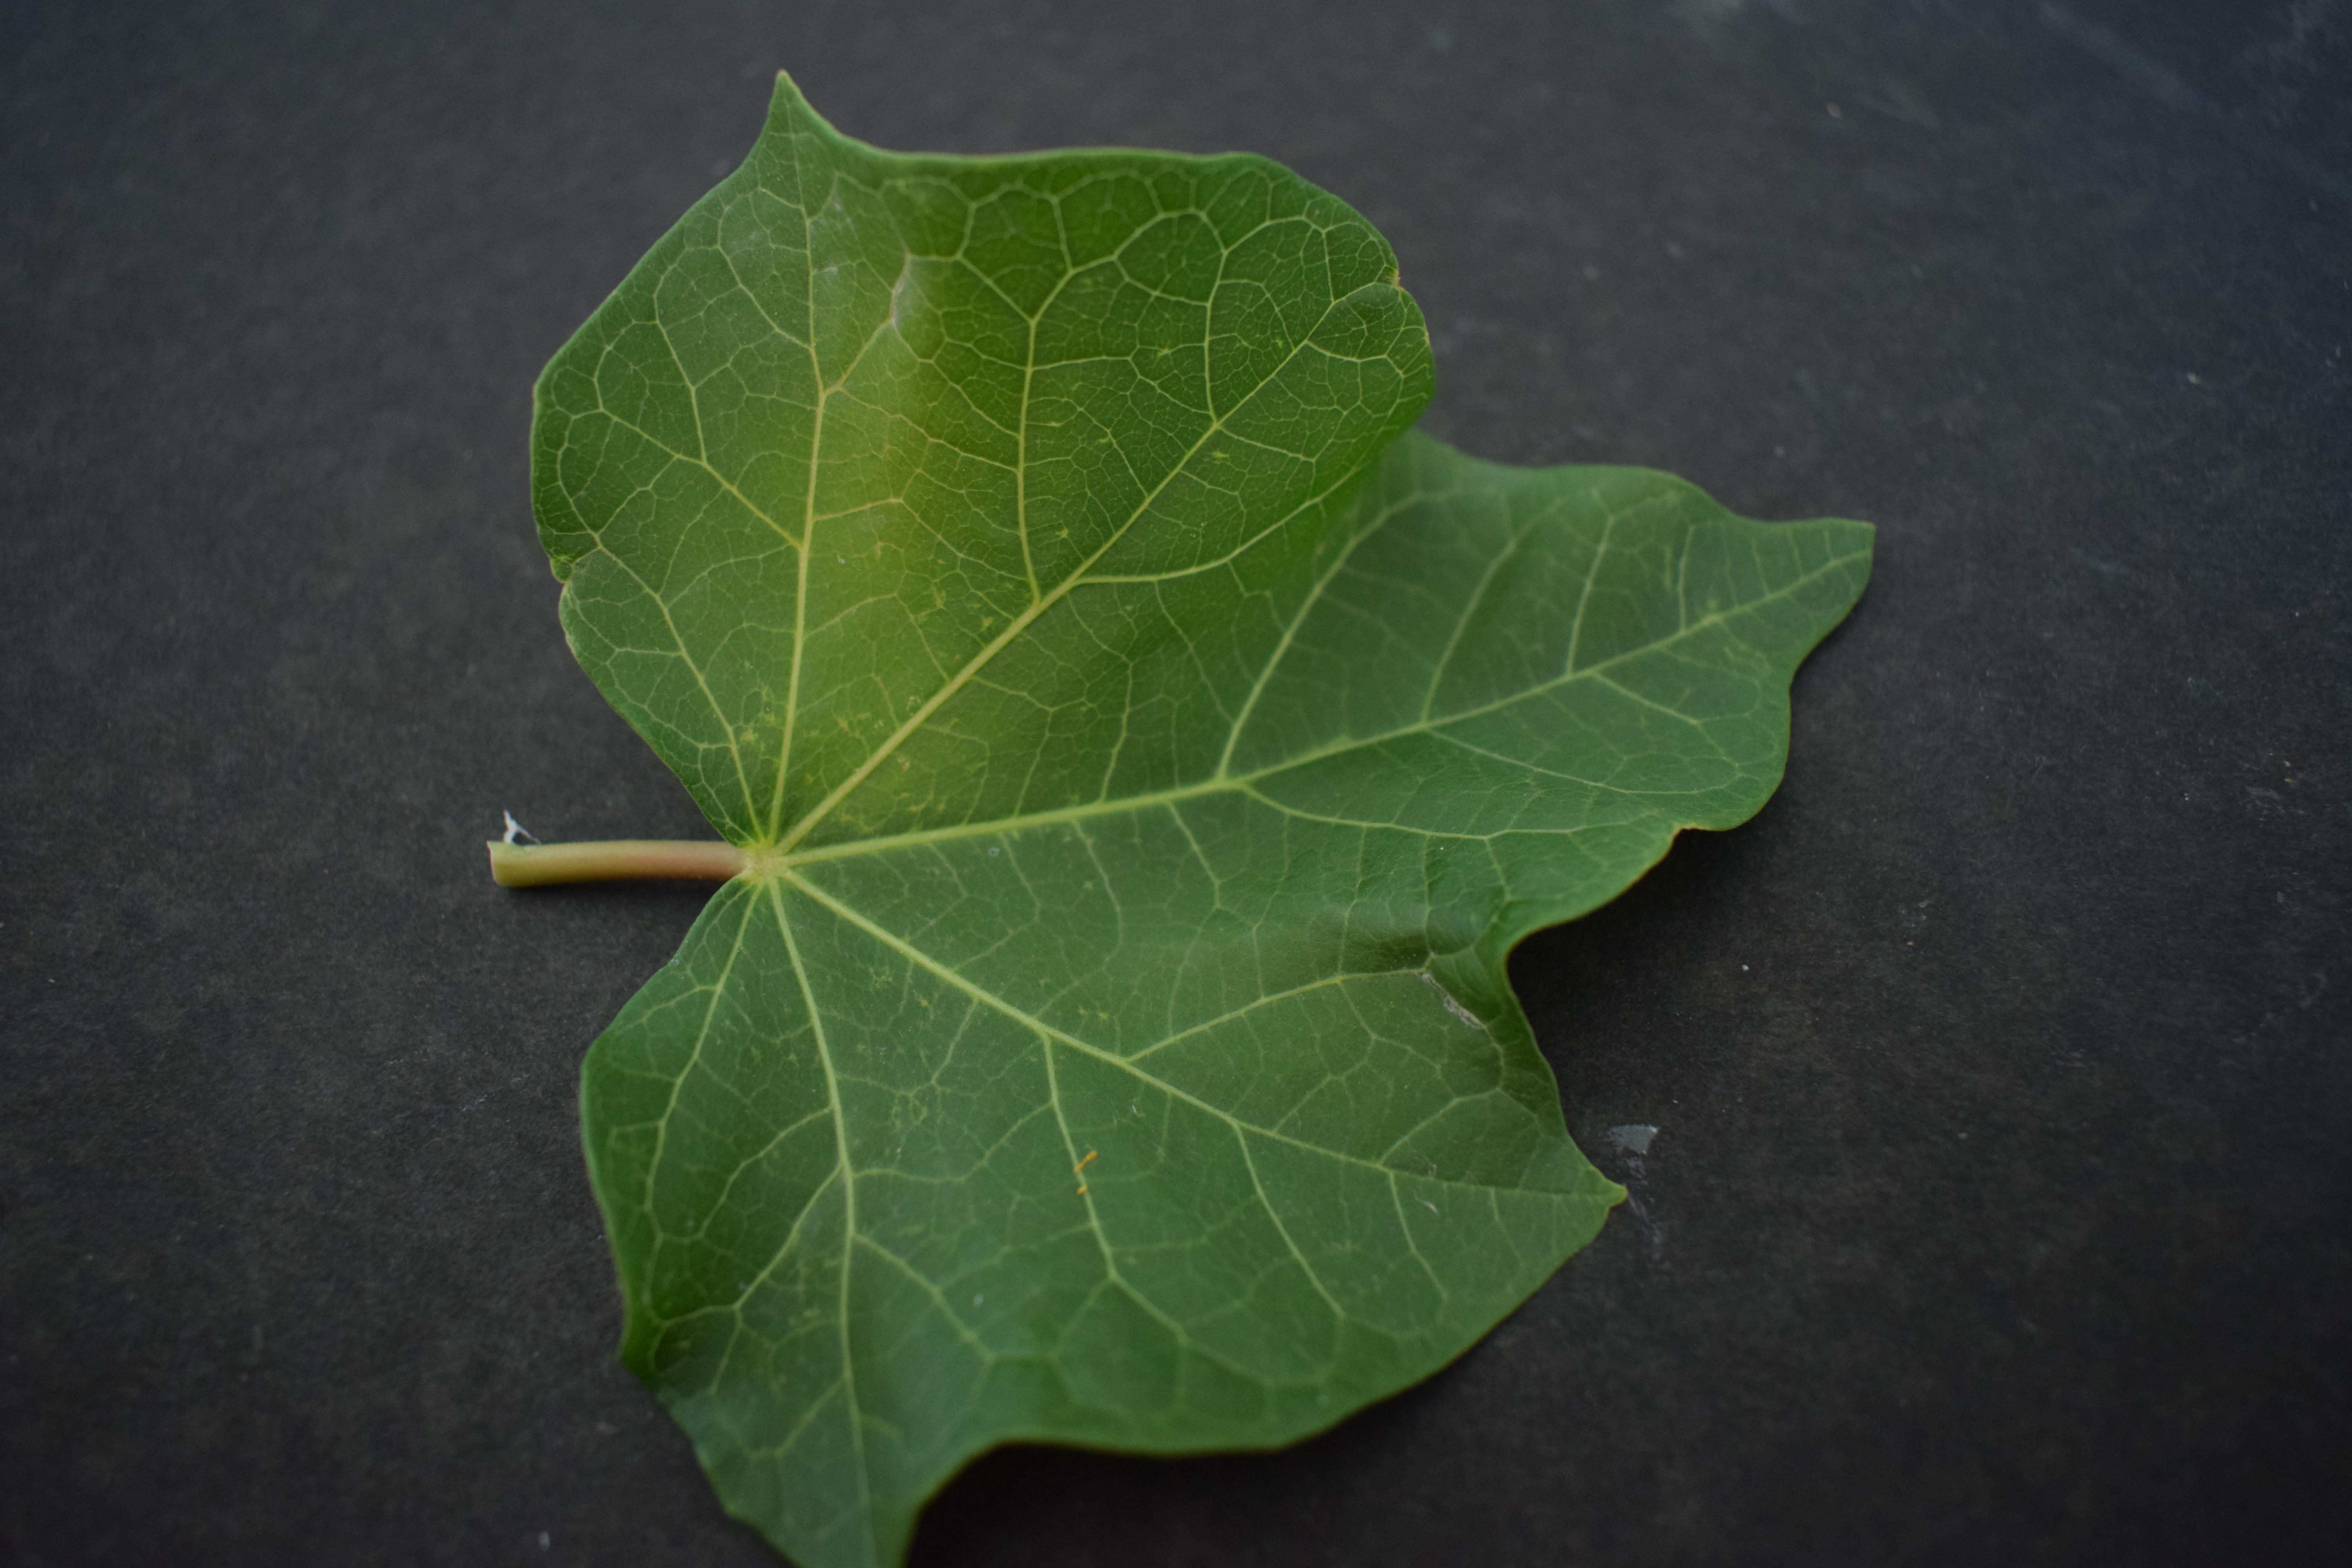
Plant species: Jatropha